Roe v. Wade

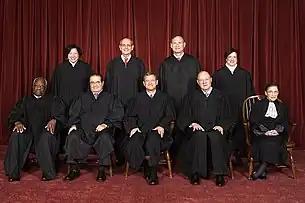
The Roberts Court in 2010; eight of the nine members pictured are the ones who decided "Whole Woman's Health v. Hellerstedt". Justice Scalia (front row, second left) died before the oral argument.

During the 1990s, Nebraska enacted a law banning partial-birth abortion. The law allowed another second-trimester abortion procedure known as dilation and evacuation. In 2000, the Supreme Court struck down the law by a 5–4 vote in "Stenberg v. Carhart", with Justice Stephen Breyer writing for the majority that sometimes partial-birth abortion "would be the safest procedure". Justice O'Connor wrote a concurrence stating Nebraska was actually banning both abortion methods. Justices Ginsburg and Stevens joined each other's concurrences. Justice Stevens stated that "the notion that either of these two equally gruesome procedures performed at this late stage of gestation is more akin to infanticide than the other... is simply irrational." Justice Ginsburg stated that the "law does not save any fetus from destruction, for it targets only 'a method of performing abortion'."